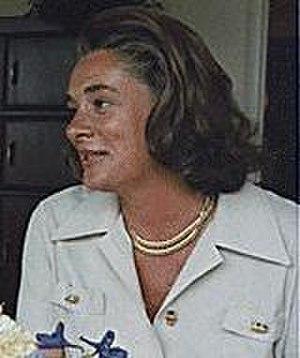
Margaretta Large Fitler Murphy Rockefeller, dite Happy Rockefeller, née le 9 juin 1926 et décédée le 19 mai 2015, a été la deuxième dame des États-Unis entre 1974 et 1977, en tant qu'épouse du vice-président des États-Unis Nelson Rockefeller.